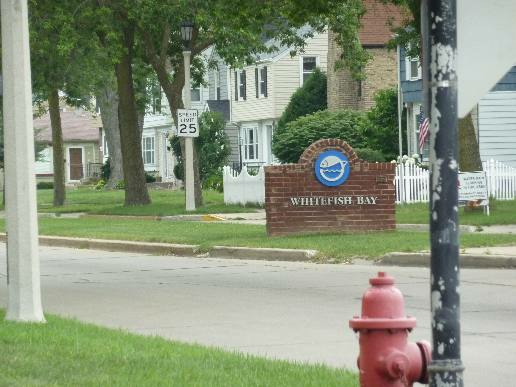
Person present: No